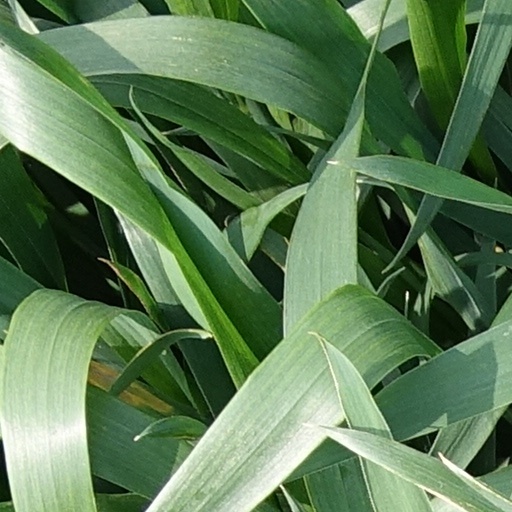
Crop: wheat